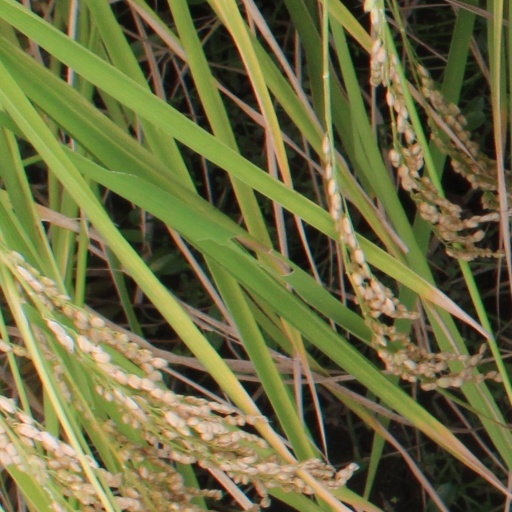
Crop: rice